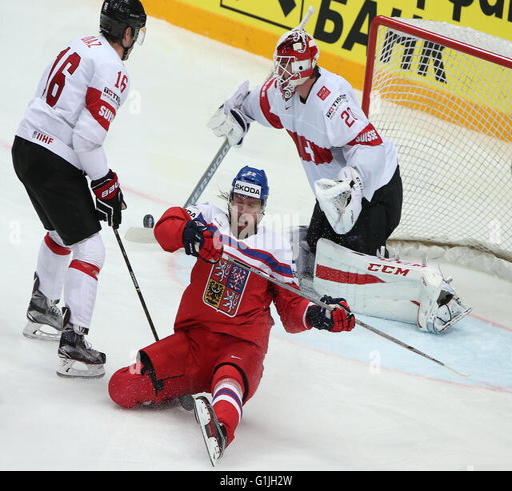
olympic athlete , defend against ice hockey player